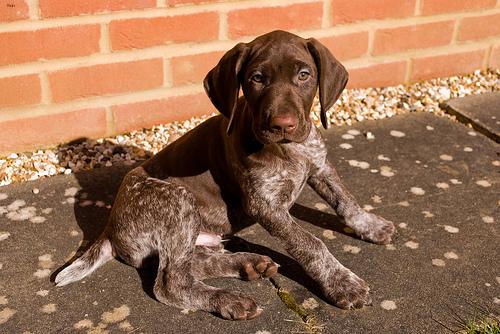
Breed: german shorthaired